Protein phosphatase 2

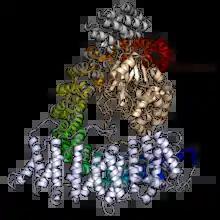
The assembled heterotrimer of protein phosphatase 2A. The structural subunit A, consisting of 15 HEAT repeats, is shown in rainbow color with the N-terminus in blue at bottom and the C-terminus in red at top. The regulatory subunit B (B' gamma), consisting of irregular pseudo-HEAT repeats, is shown in light blue. The catalytic subunit C is shown in tan. (All from .) Superposed is the unbound form of the regulatory subunit A in gray (from ), illustrating the flexibility of this alpha solenoid protein. Conformational changes in HEAT repeat 11 result in flexing the C-terminal end of the protein to accommodate binding of the catalytic subunit.

PP2 has been identified as a potential biological target to discover drugs to treat Parkinson's disease and Alzheimer's disease, however as of 2014 it was unclear which isoforms would be most beneficial to target, and also whether activation or inhibition would be most therapeutic.